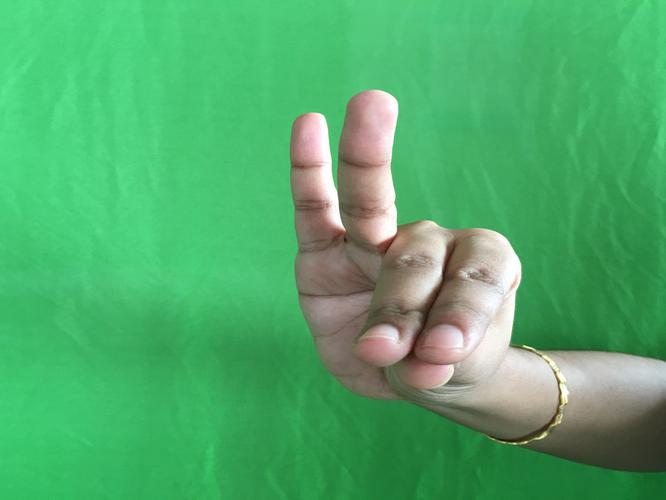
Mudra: Katakamukha_1
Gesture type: single_hand